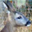
Label: deer